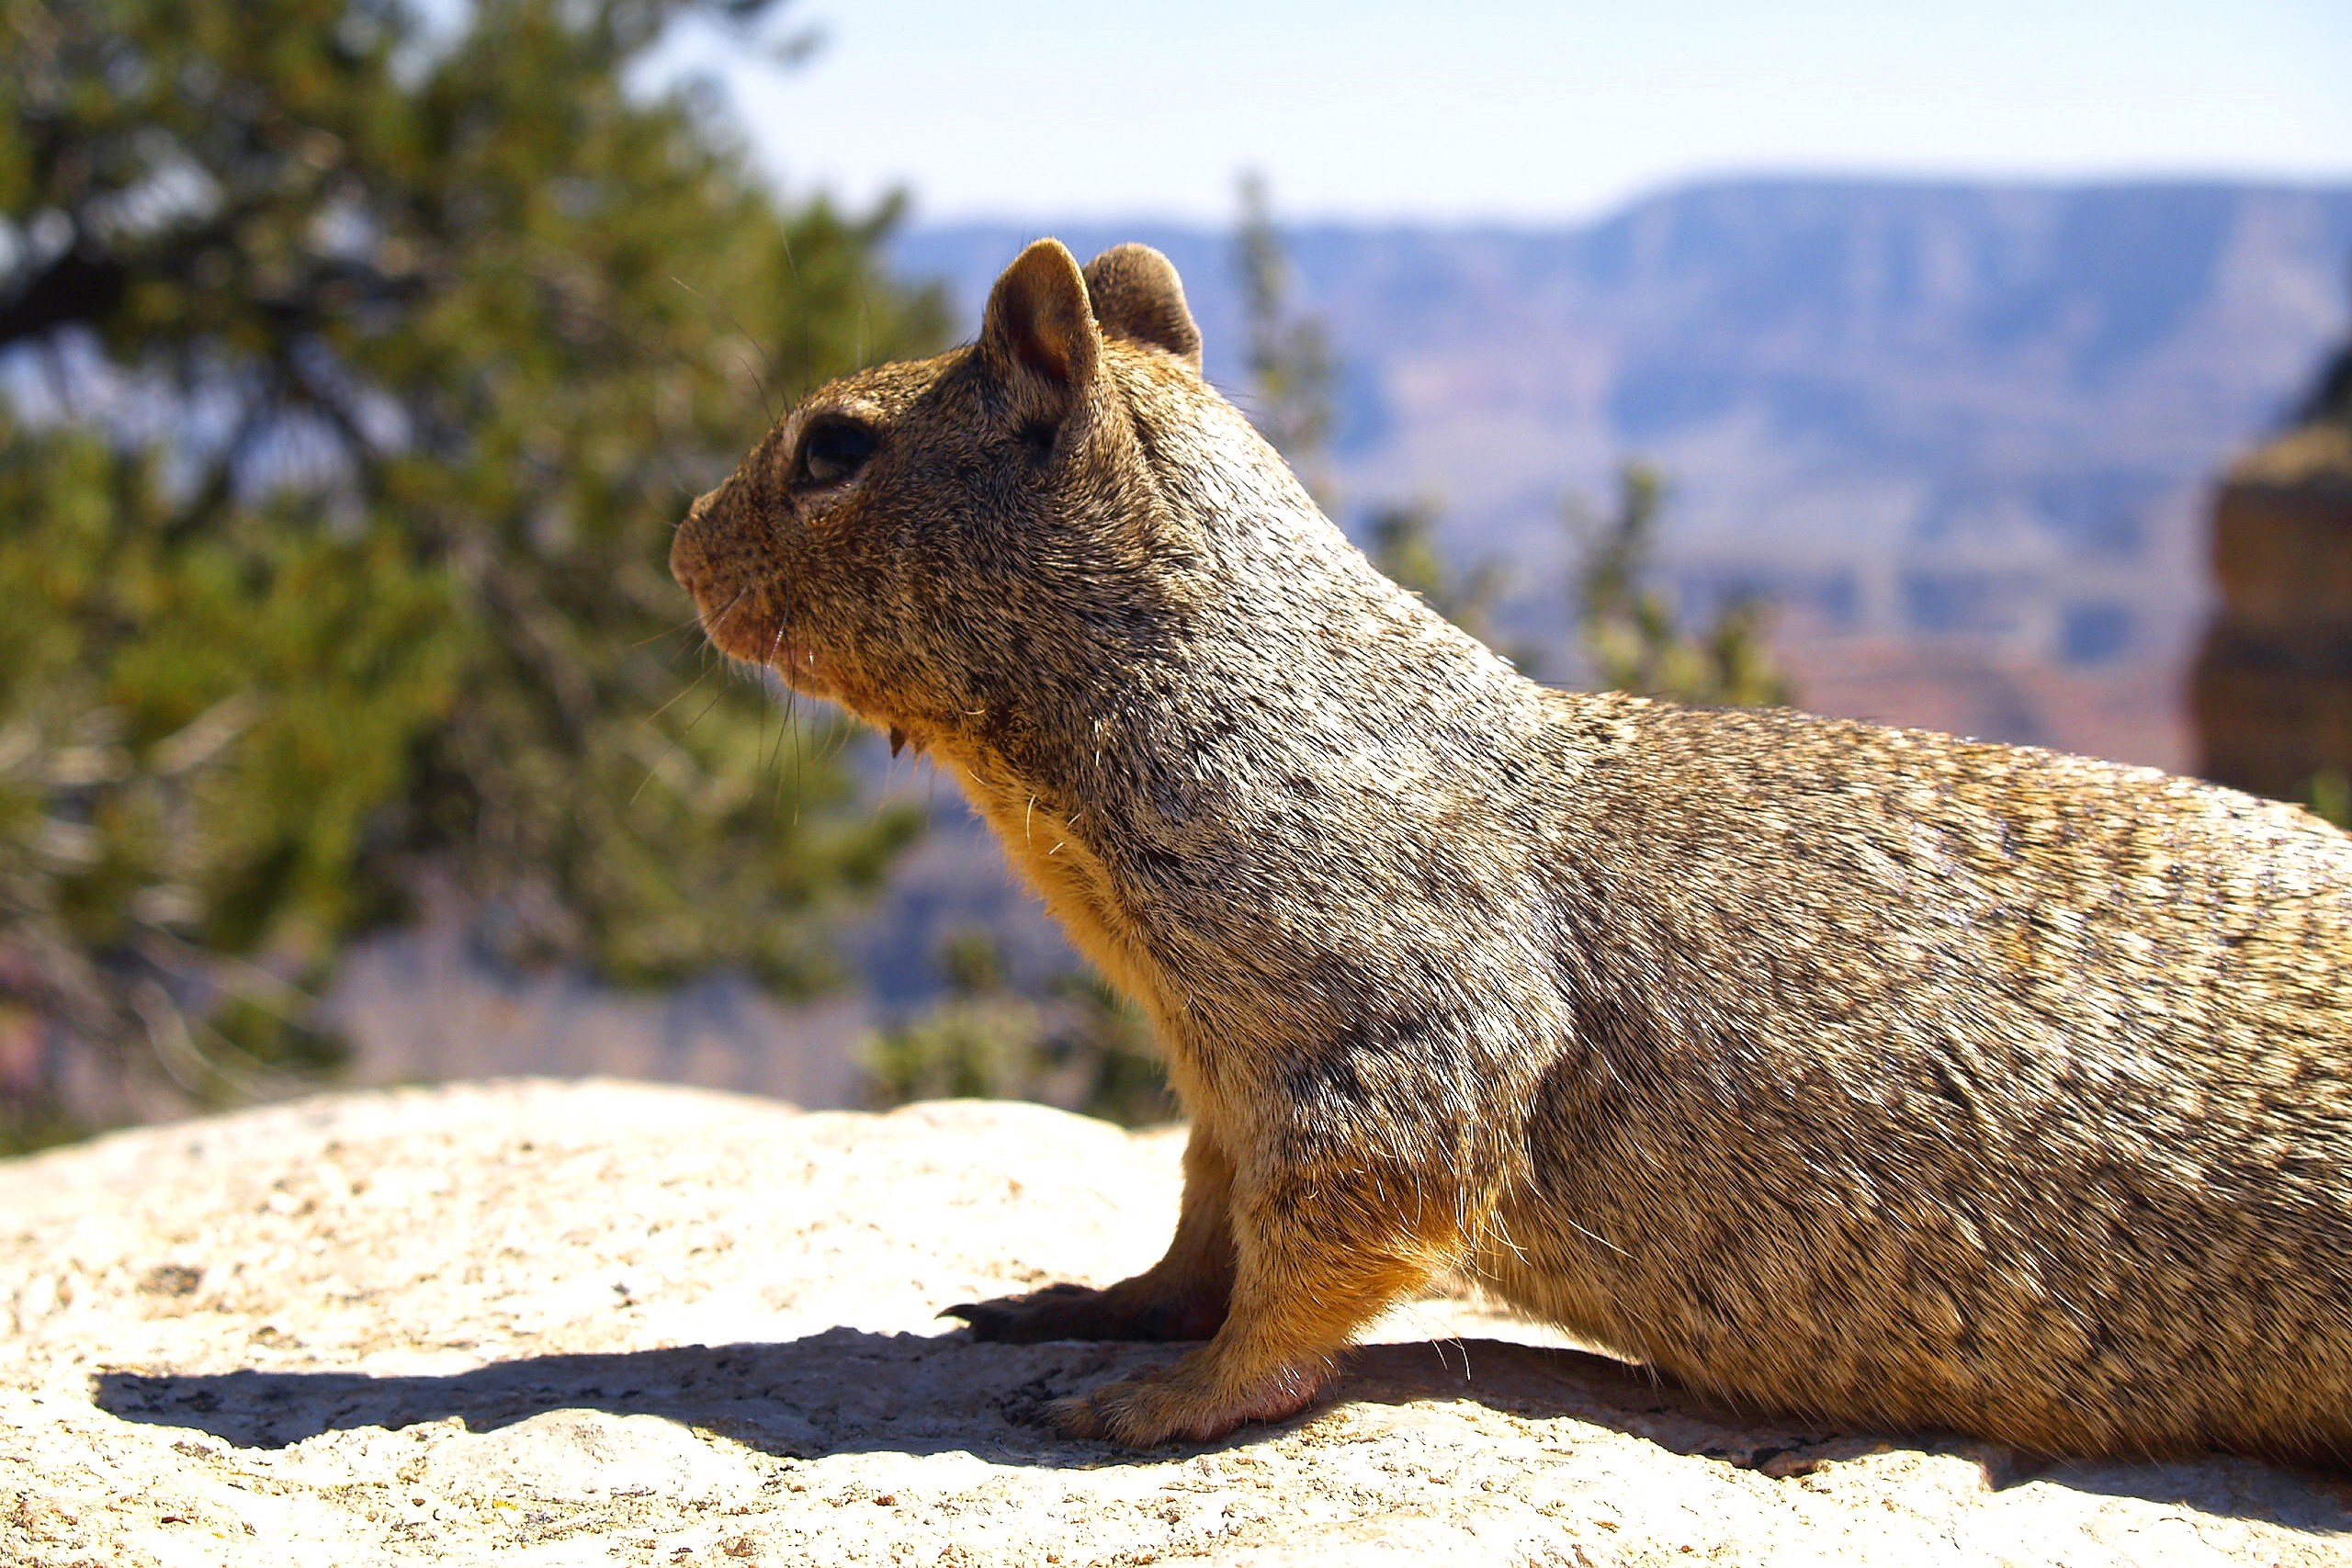
nature, ground, hole, animal, tunnel, wildlife, wild, fur, mammal, squirrel, rodent, fauna, whiskers, furry, vertebrate, gopher, prairie dog, burrowing, fox squirrel